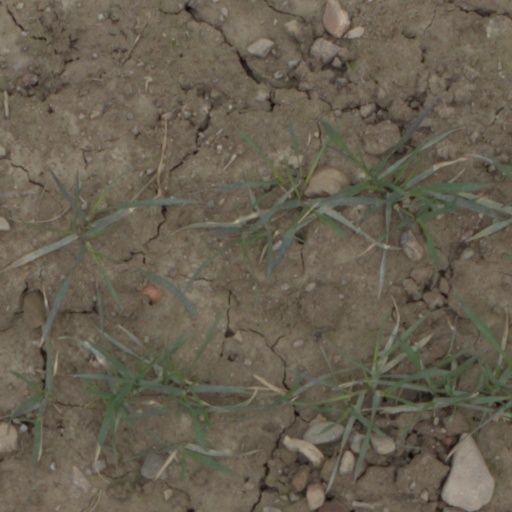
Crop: wheat